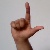
The image shows a hand gesture representing the letter 'L' in Indian Sign Language.